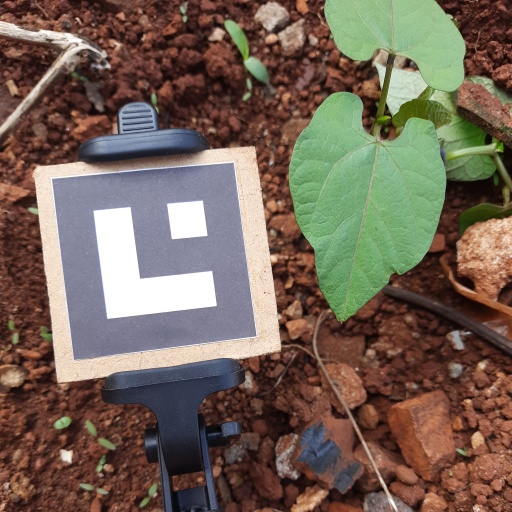
Observations: flat surface, eating holes in the edge, under cloudy sky